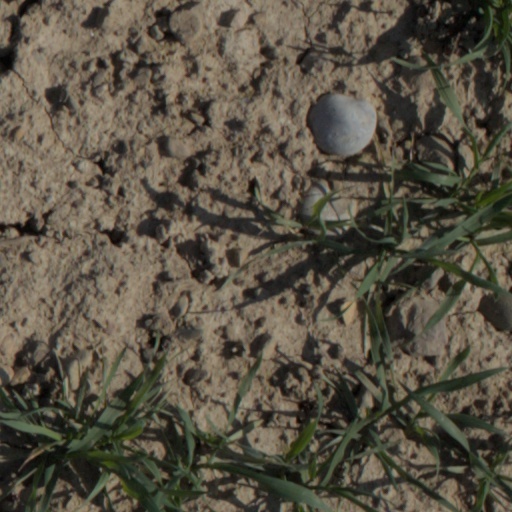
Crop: wheat